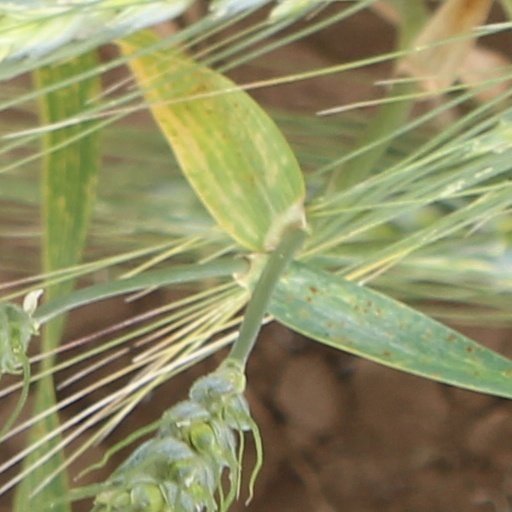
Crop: wheat